Corsham Court

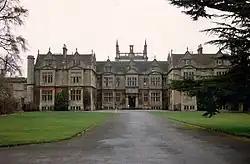
South front of Corsham Court

Corsham Court is an English country house in a park designed by Capability Brown. It is in the town of Corsham, 3 miles (5 km) west of Chippenham, Wiltshire, and is notable for its fine art collection, based on the nucleus of paintings inherited in 1757 by Paul Methuen from his uncle, Sir Paul Methuen, the diplomat. It is currently the home of the present Baron Methuen, James Methuen-Campbell, the eighth generation of the Methuens to live there.